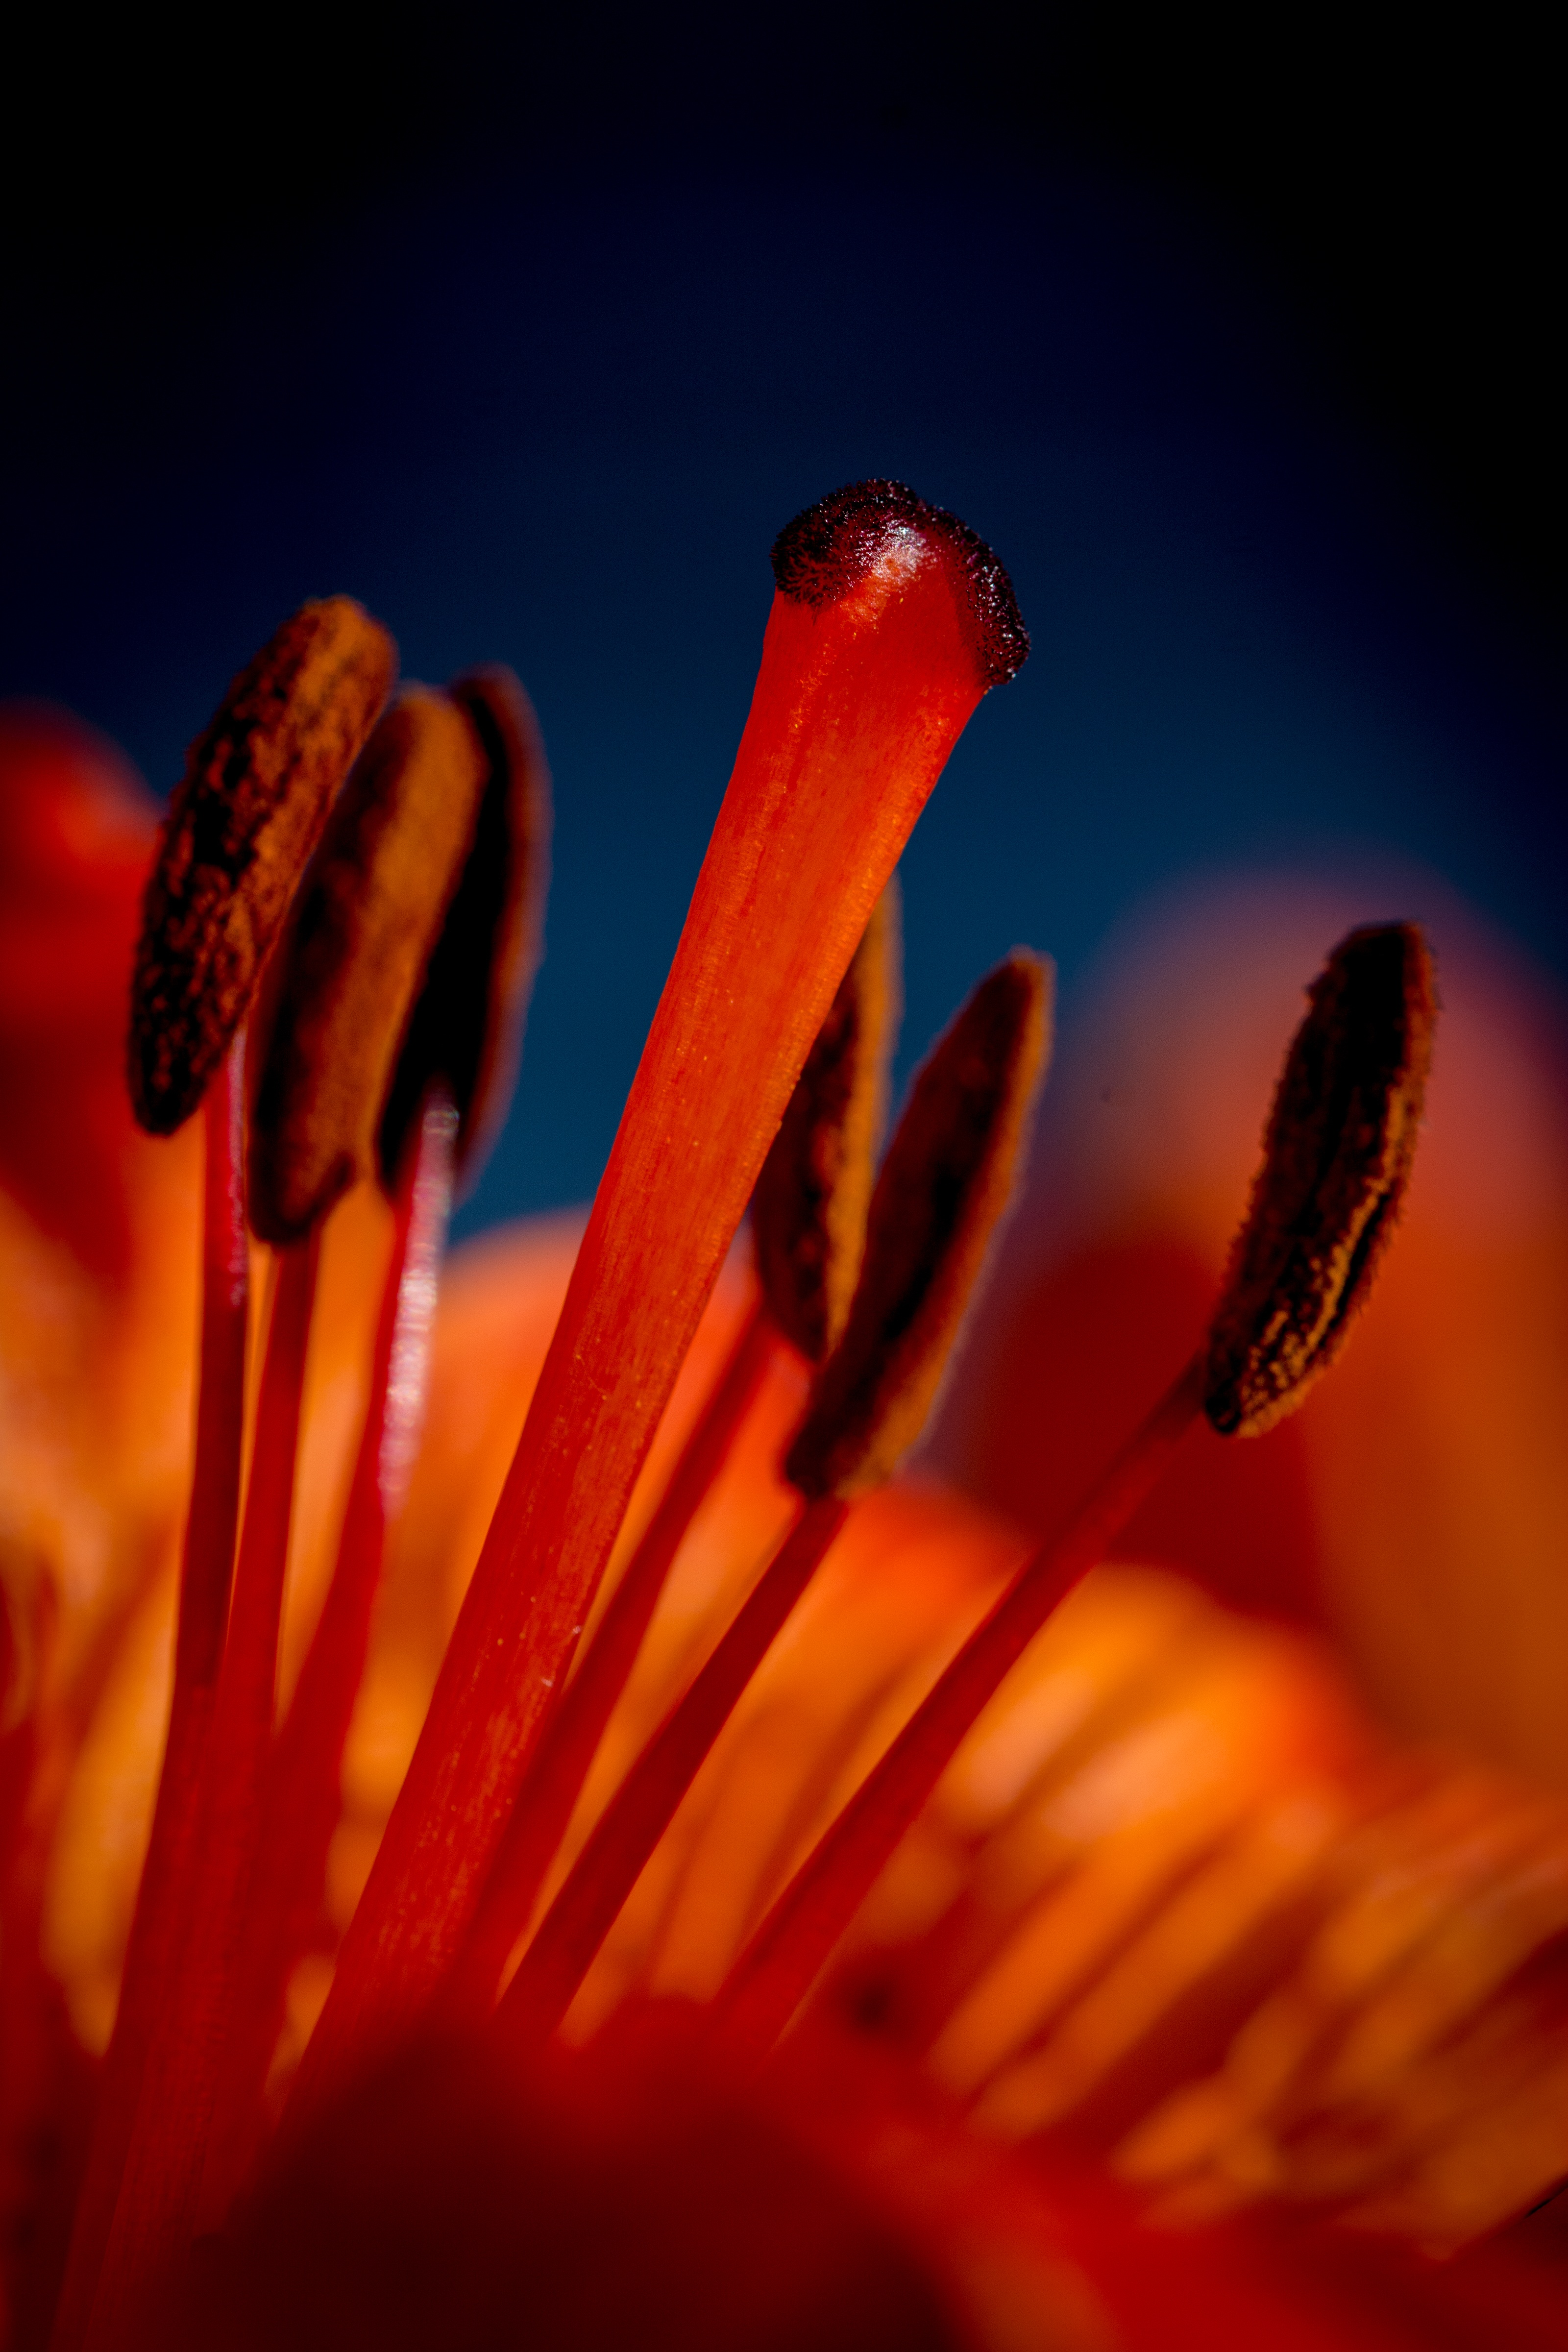
nature, blossom, light, plant, photography, sunlight, leaf, flower, petal, bloom, orange, pollen, red, stamp, macro, botany, yellow, close, flora, stylus, close up, stamen, lily, anther, carpel, macro photography, scar, flowering plant, bright red, fire lily, lilium bulbiferum, plant stem, land plant